Elizalde Tigre IV

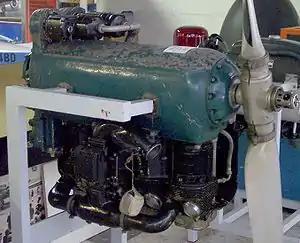
Preserved Elizalde Tigre.

The Elizalde Tigre IV, also known as the ENMA Tigre IV, is a Spanish four-cylinder inverted air-cooled engine designed and built by Elizalde SA shortly after the Spanish Civil War.